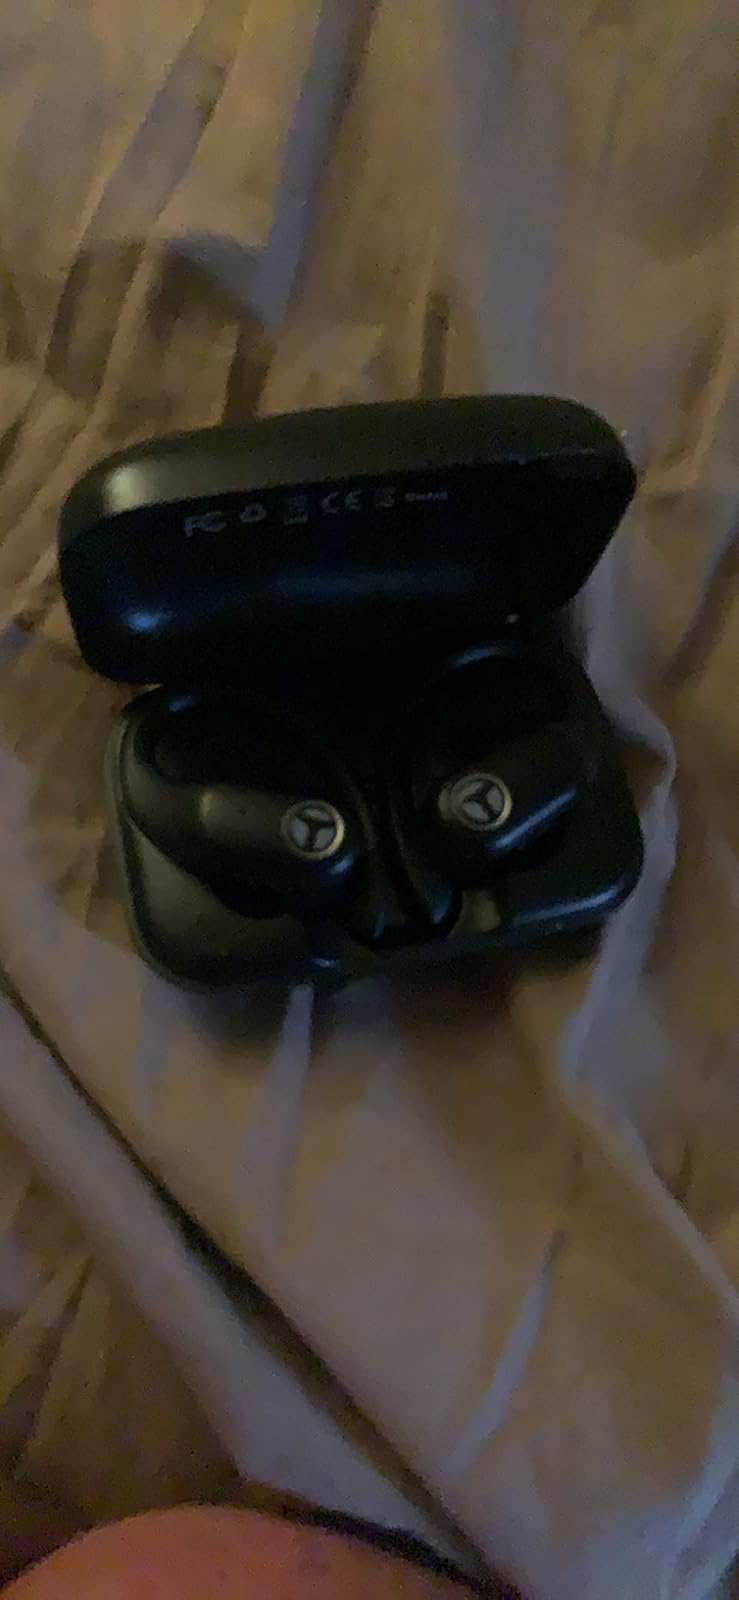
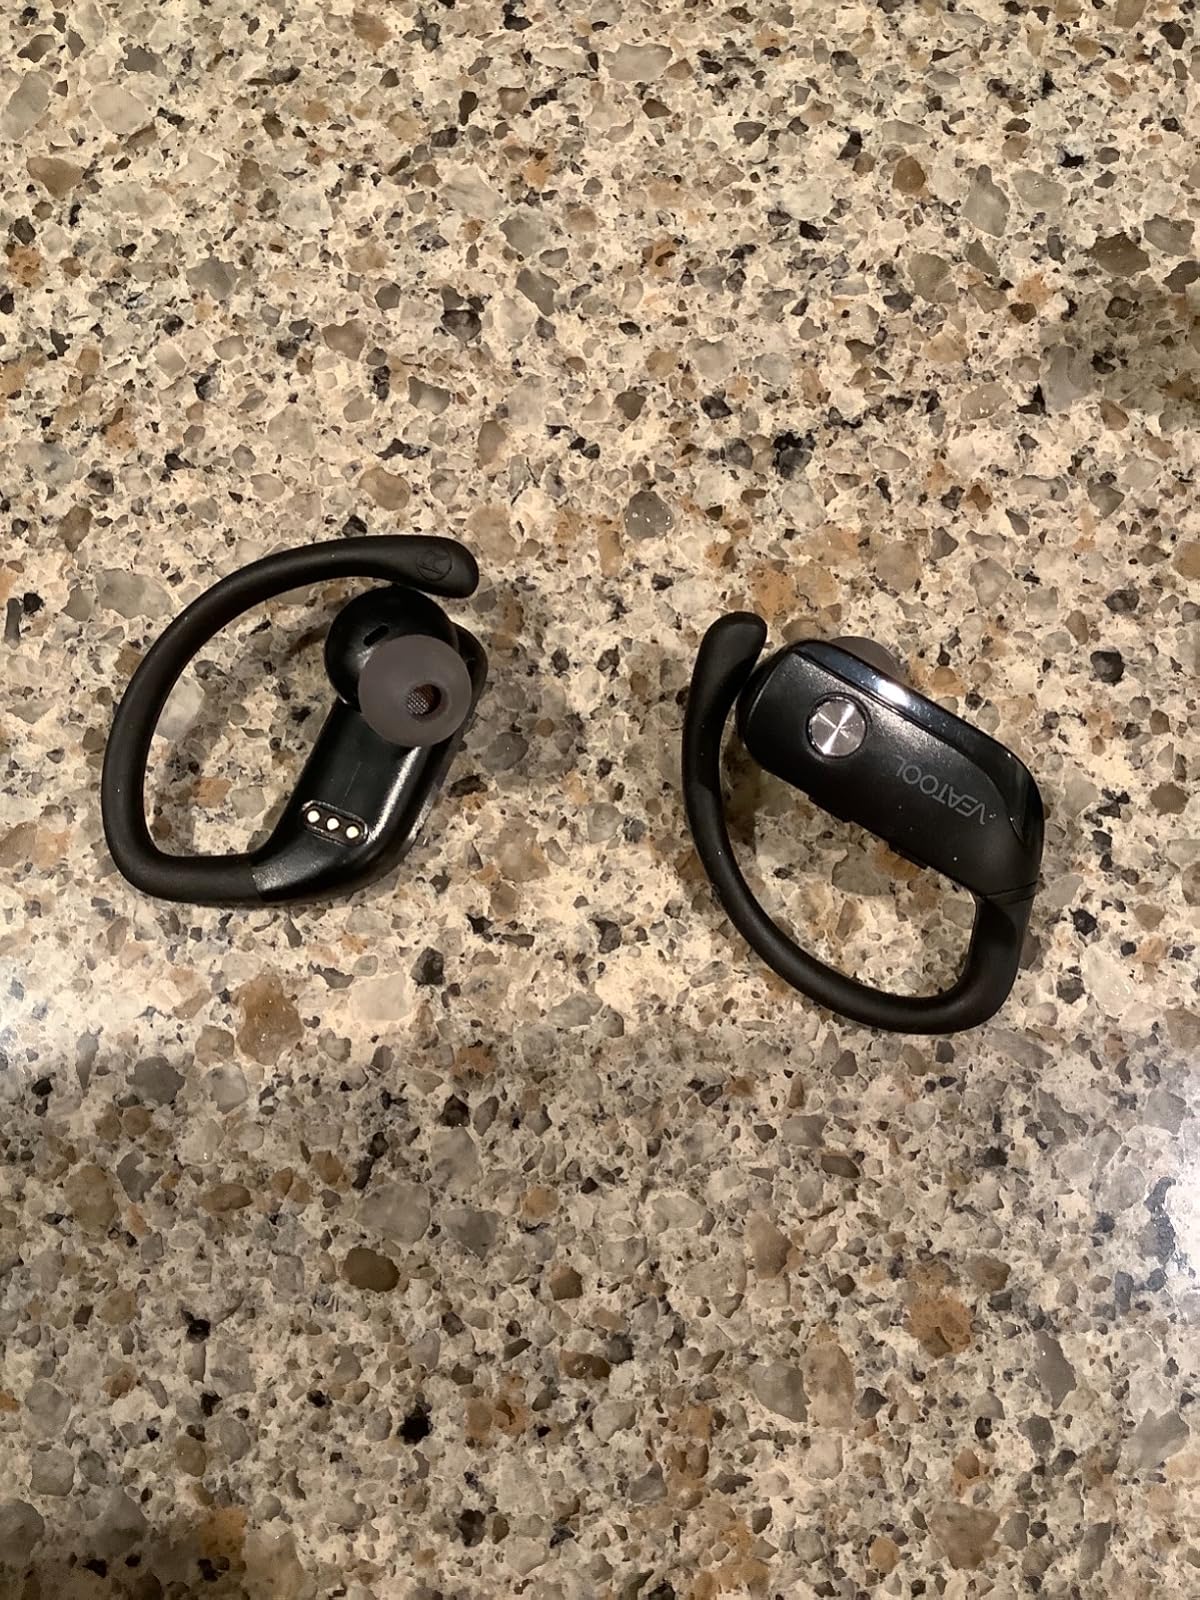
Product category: earbuds
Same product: no